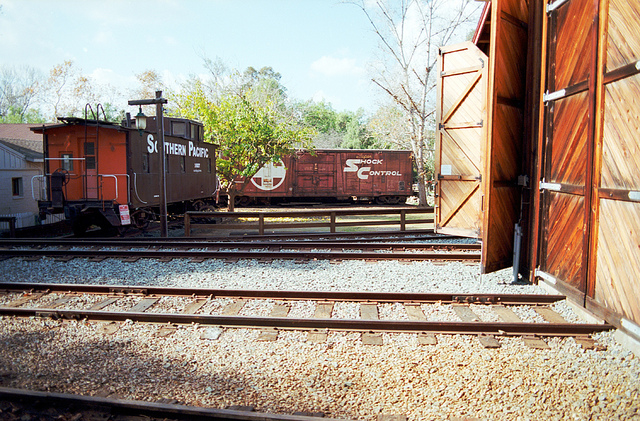
A train pulls into a station out side

Train tracks and train cars near a wooden barn.

Some old trains sitting in a train yard.